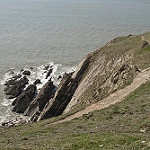
Label: sea